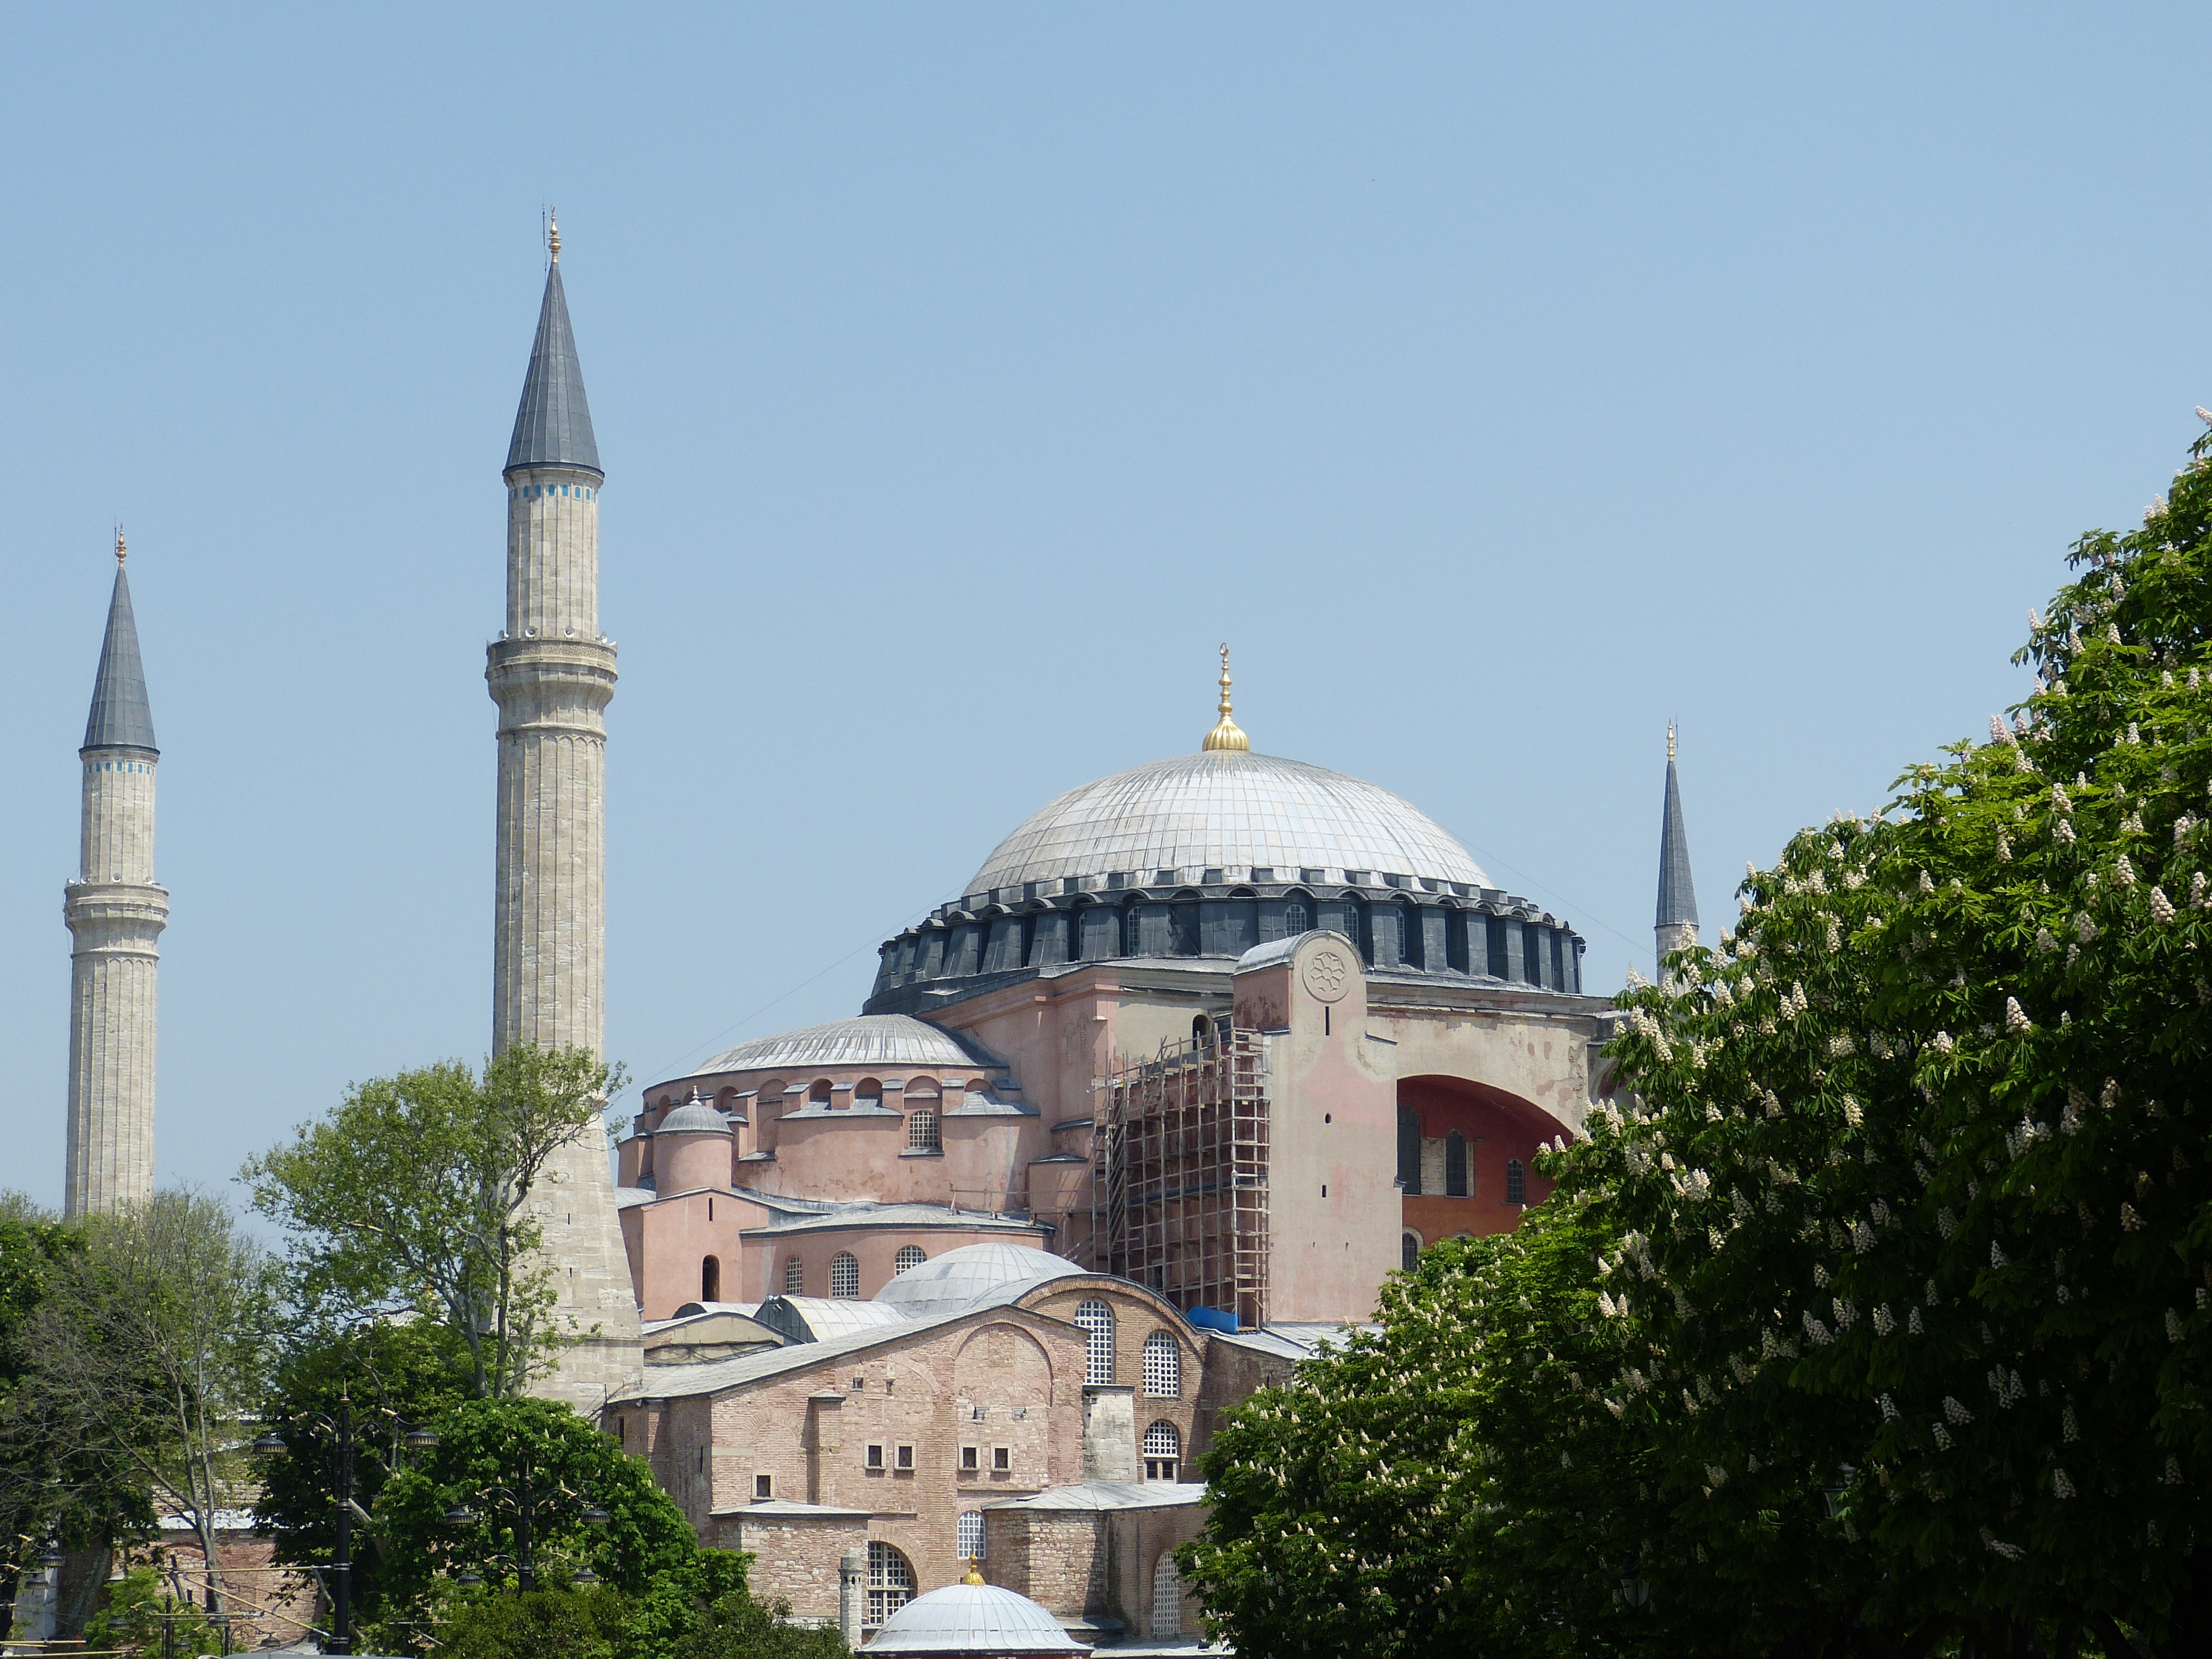
building, landmark, church, cathedral, place of worship, world heritage, places of interest, turkey, monastery, istanbul, mosque, islam, unesco, dome, minaret, orient, hagia sophia, historic site, hagia sofia, byzantine architecture